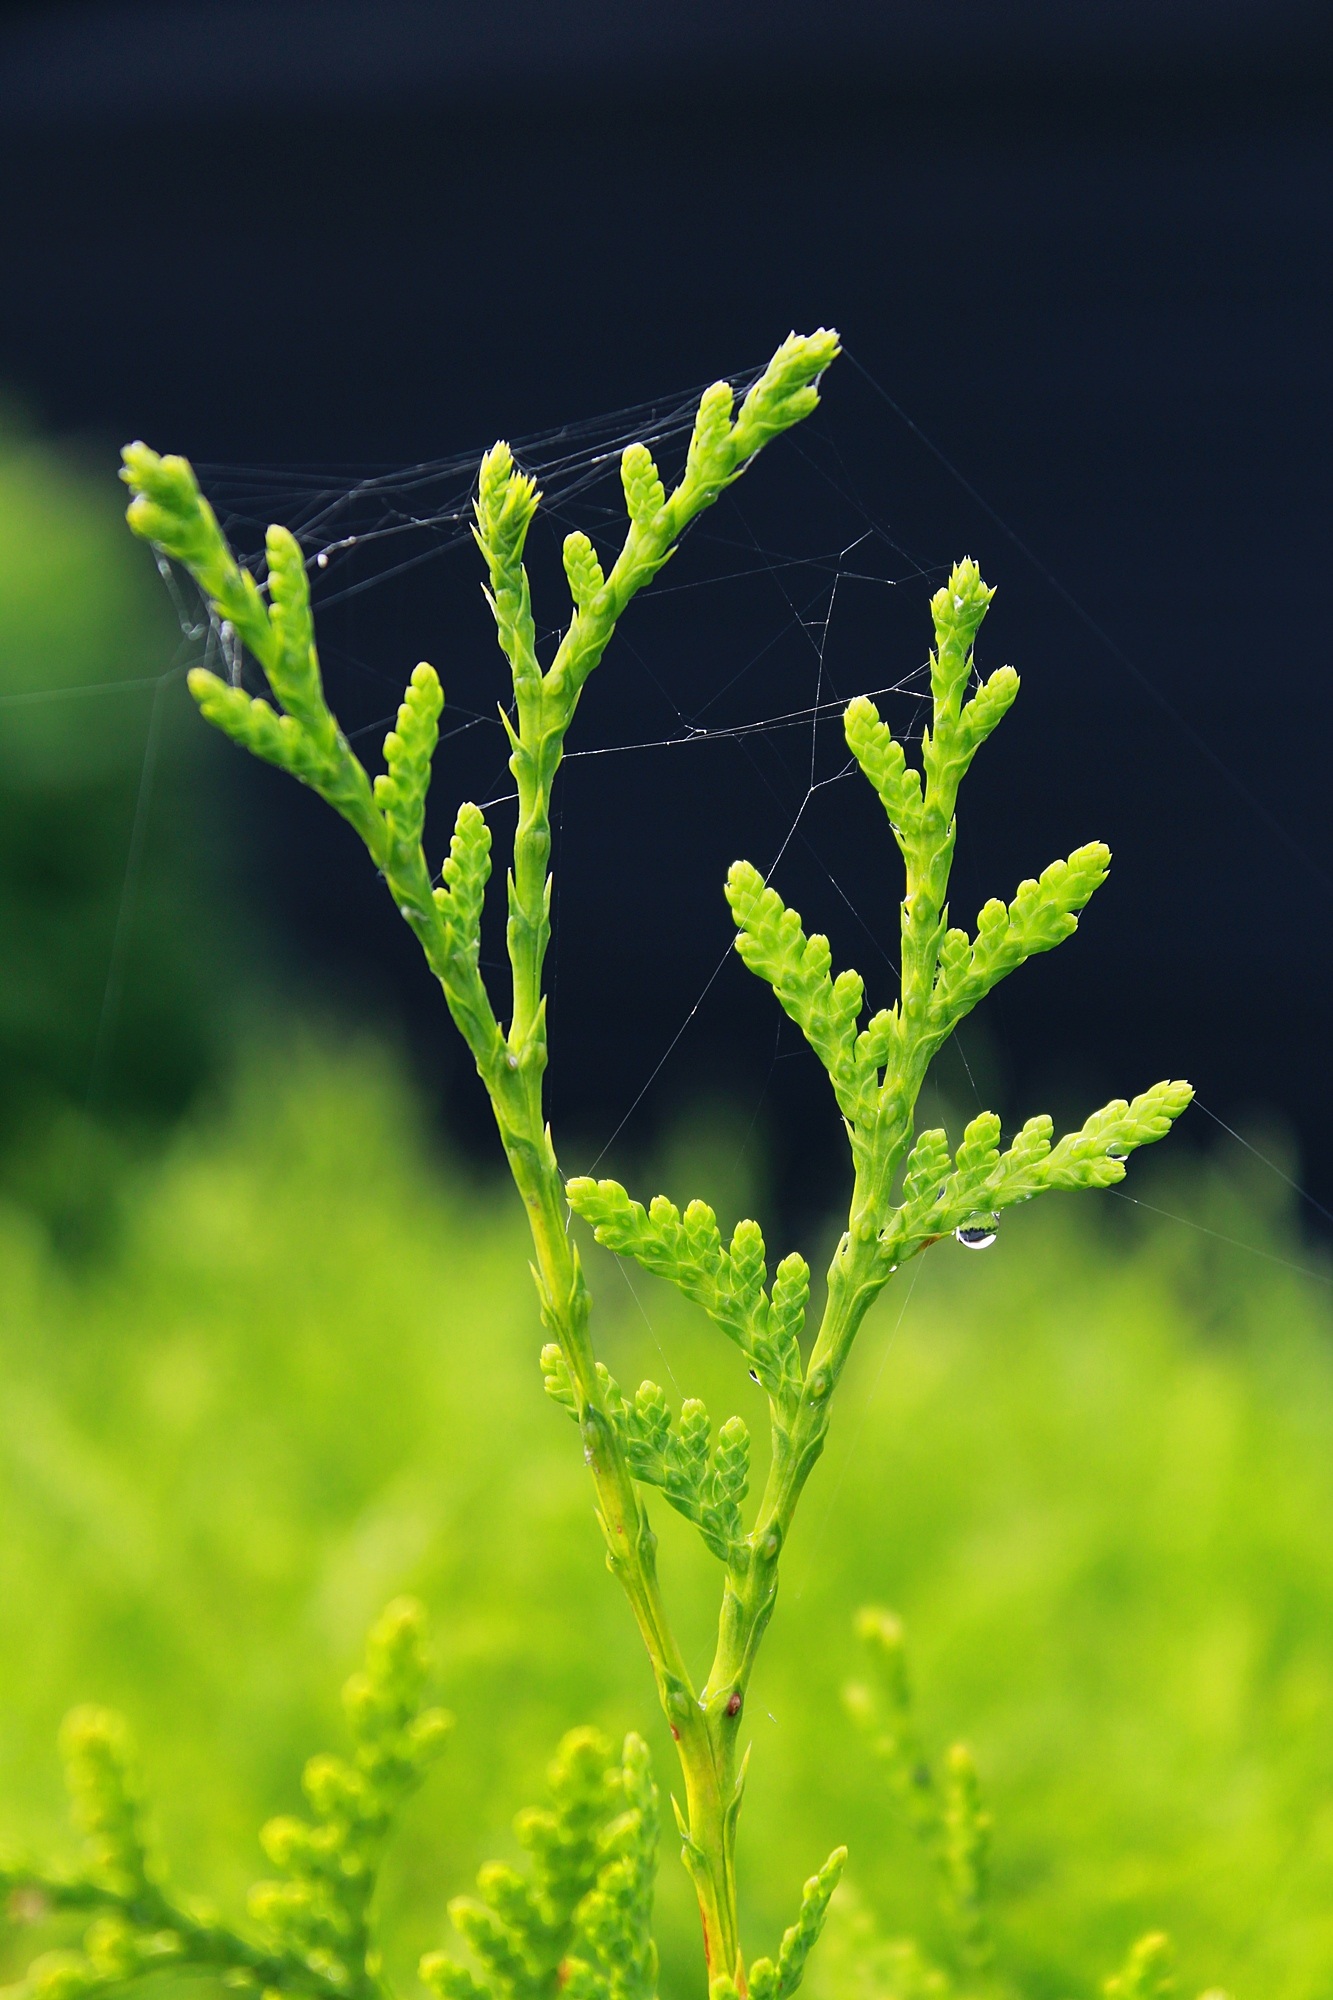
tree, nature, grass, branch, structure, plant, leaf, flower, raindrop, green, produce, garden, close, flora, drip, wildflower, shrub, branches, periwinkle, mood, drop of water, brassica, cypress, macro photography, beaded, flowering plant, cupressus sempervirens, cypress under glass, cypress branch, annual plant, grass family, plant stem, woody plant, land plant, mustard plant